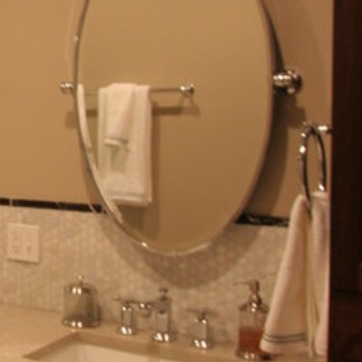
Material: mirror